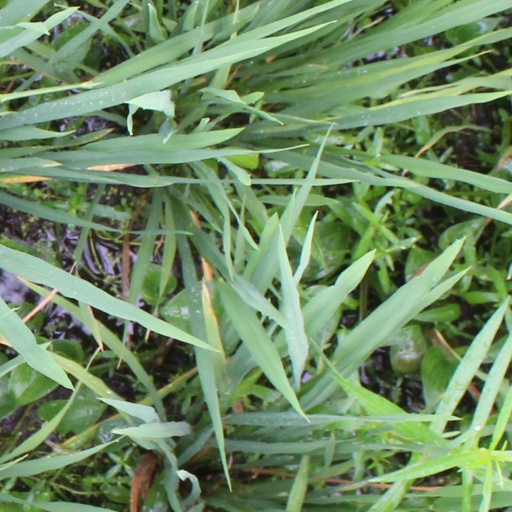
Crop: rice